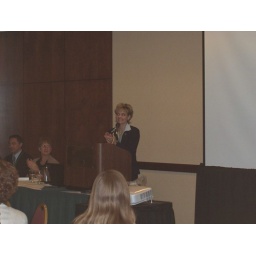
Jill Buck talks about writing the Go Green Initiative on her kitchen table in 2002